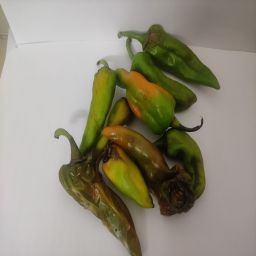
Crop: New Mexico Green Chile
Quality: Damaged